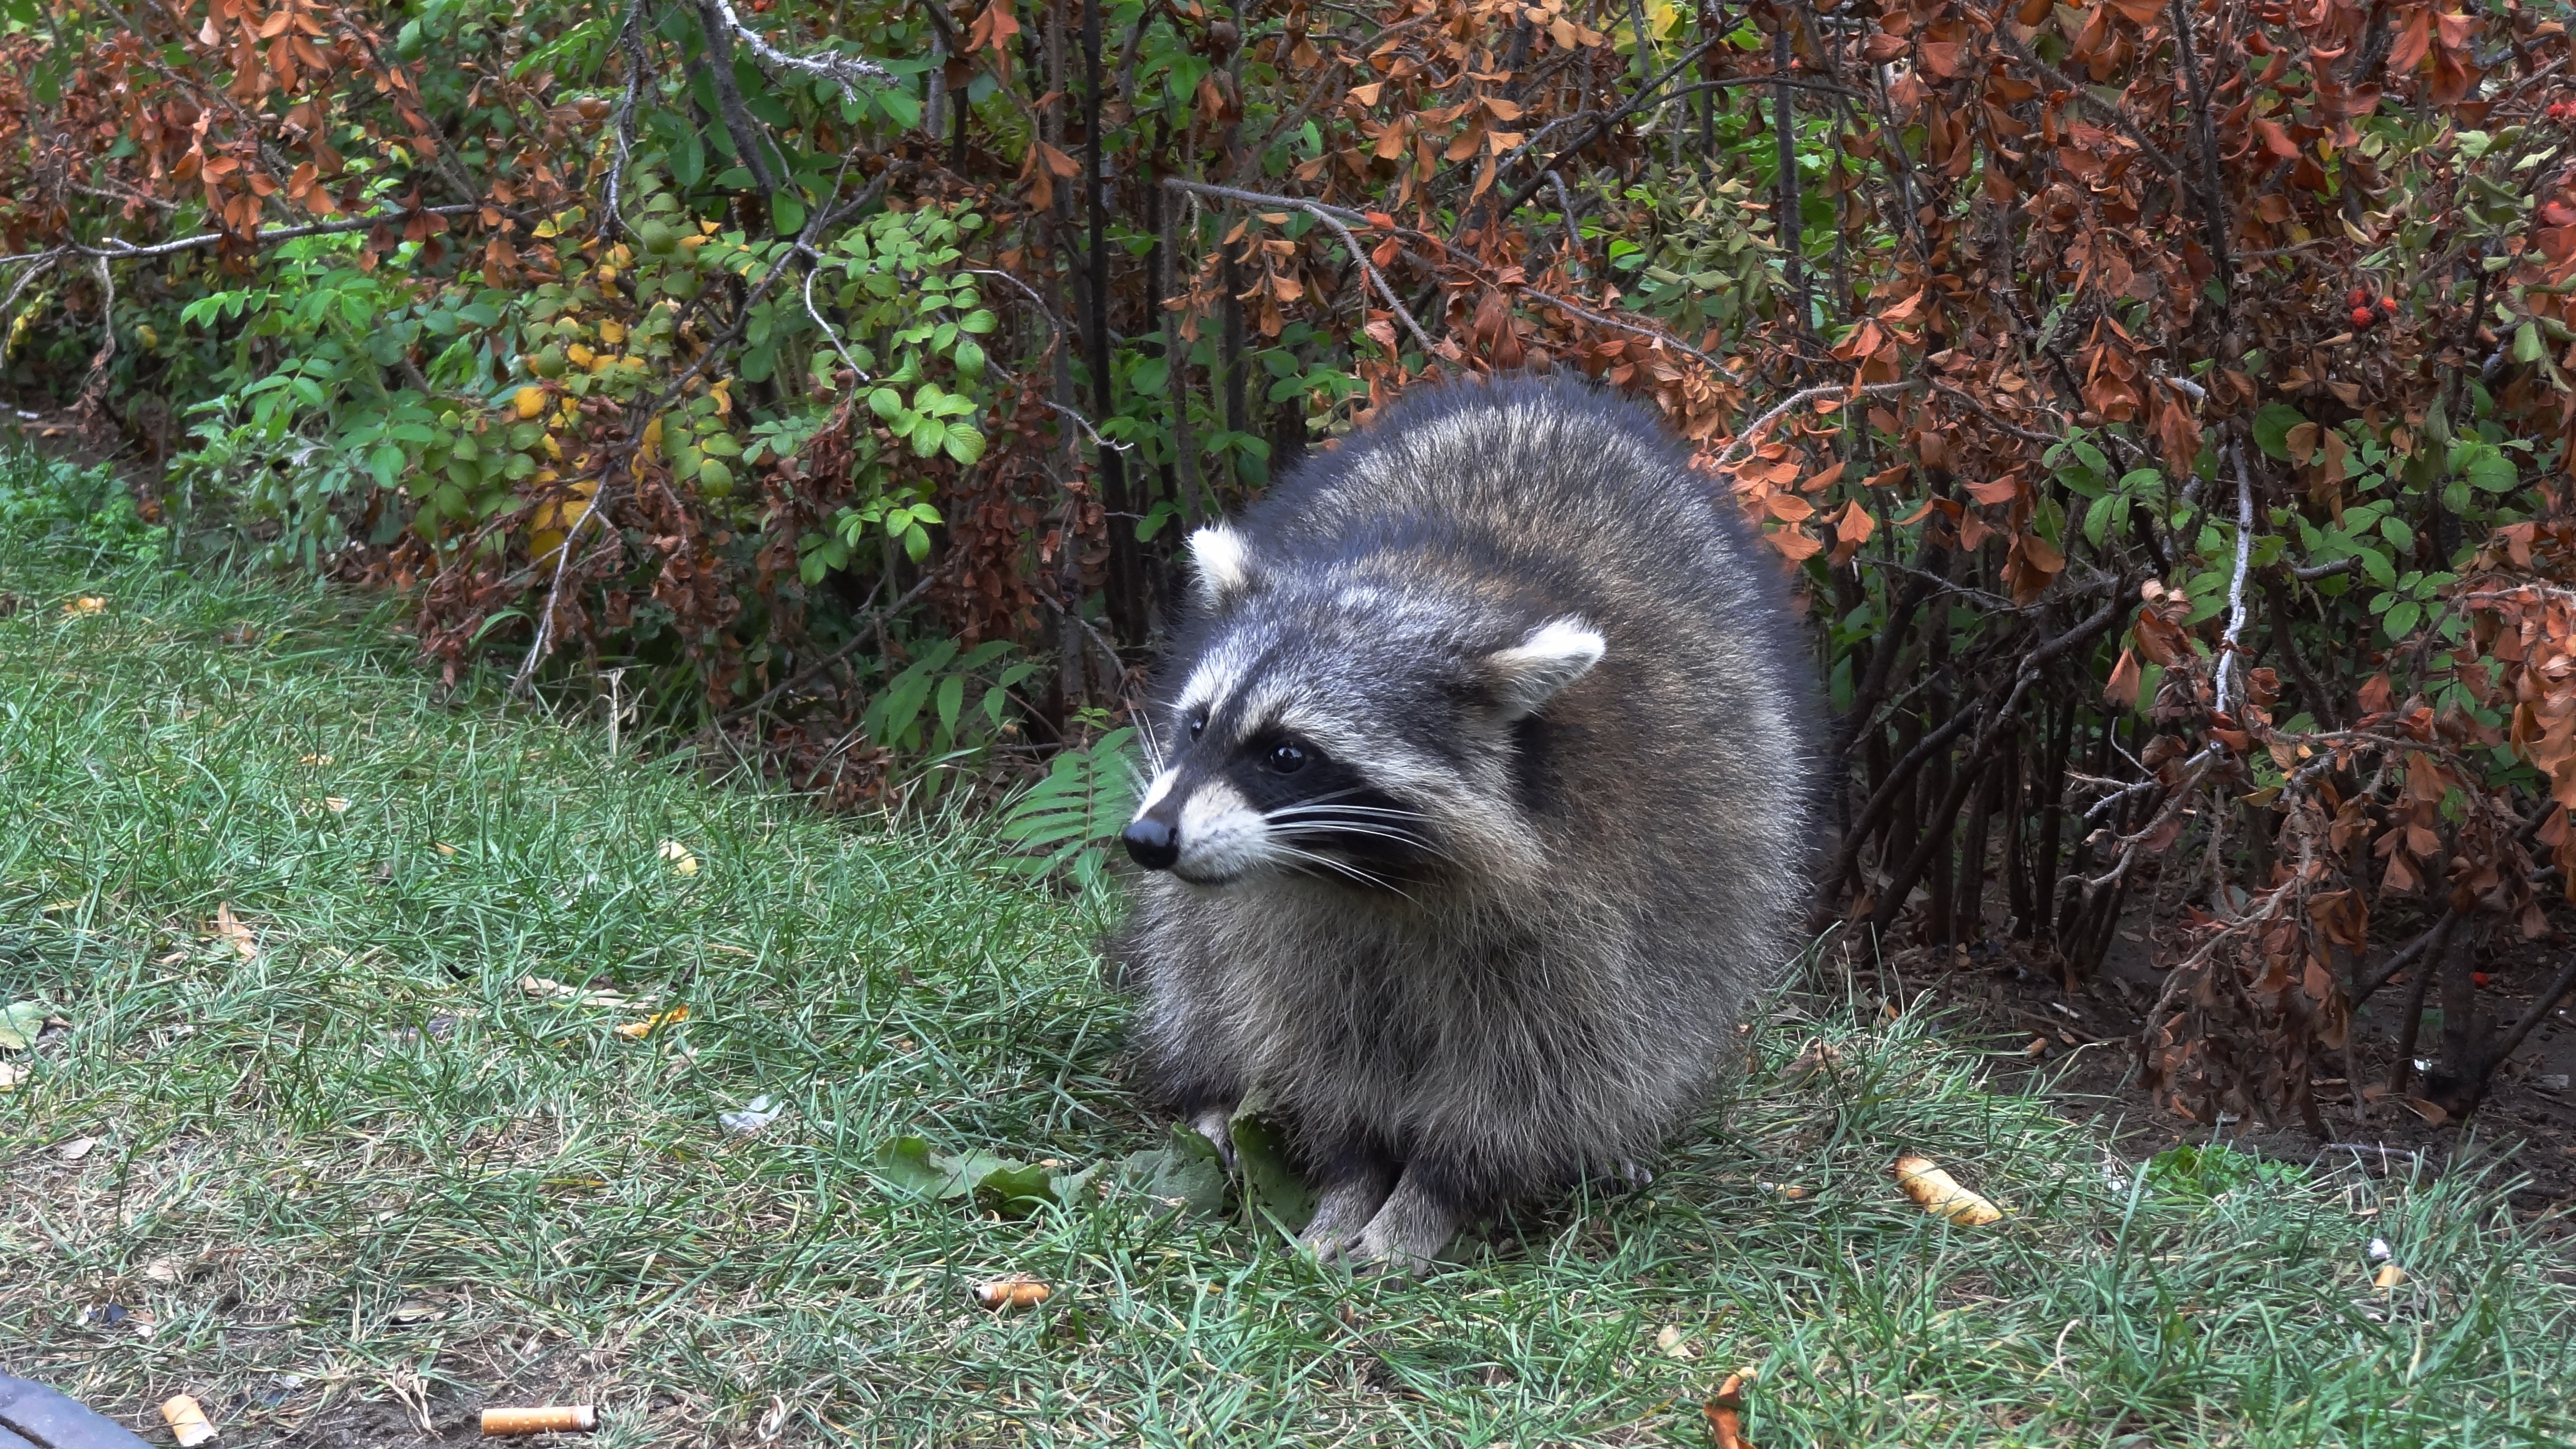
nature, wildlife, wild, zoo, mammal, fauna, raccoon, animals, vertebrate, mustelidae, procyon, procyonidae